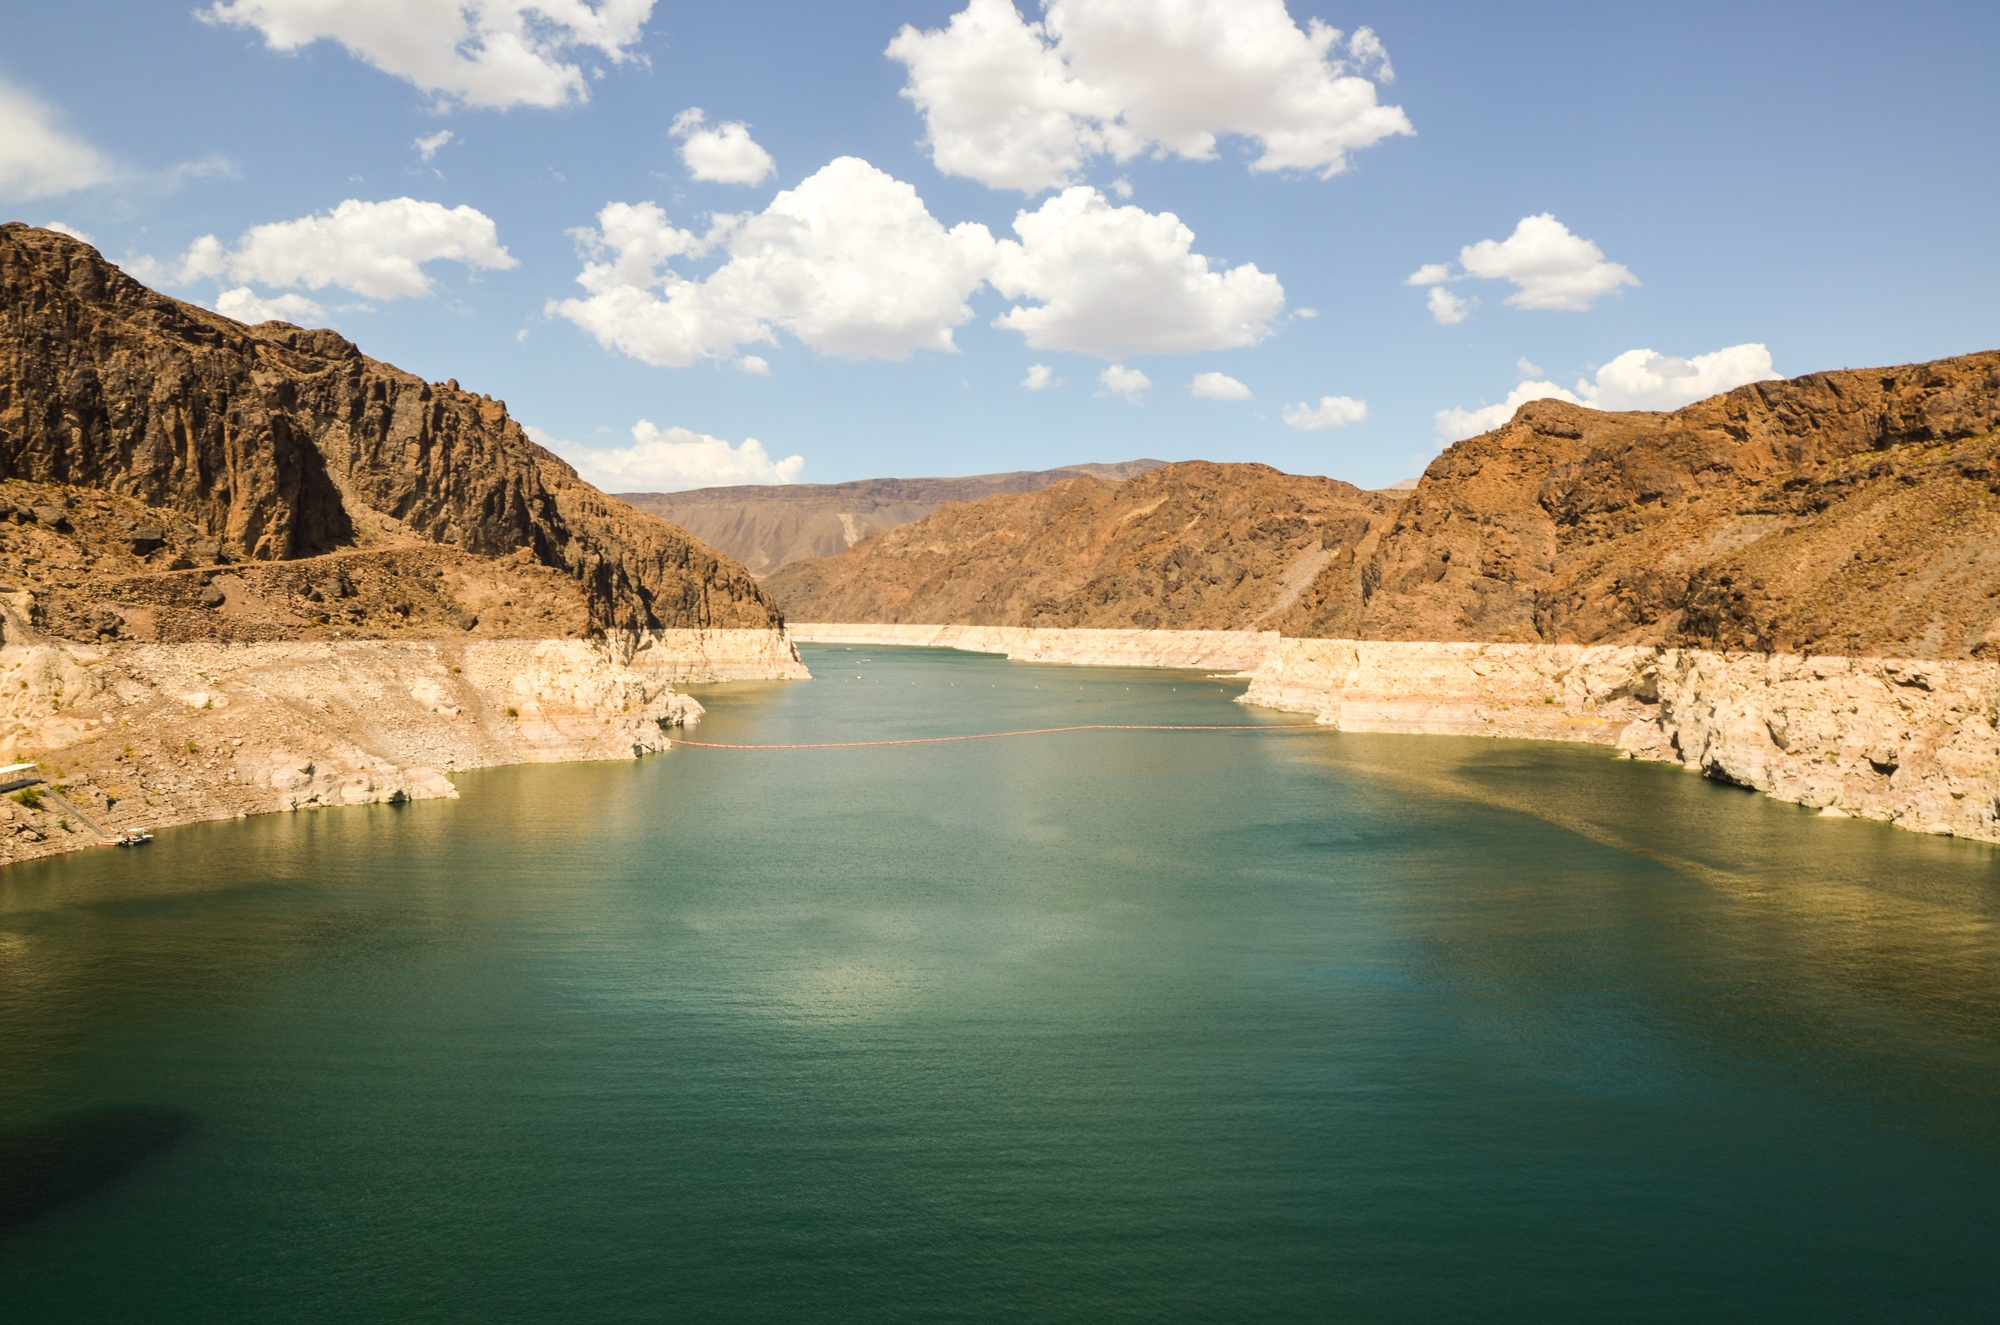
landscape, sea, coast, water, mountain, lake, building, river, valley, reflection, usa, america, bay, dam, reservoir, terrain, body of water, arizona, colorado, nevada, loch, wadi, energy generation, water level, hoover dam